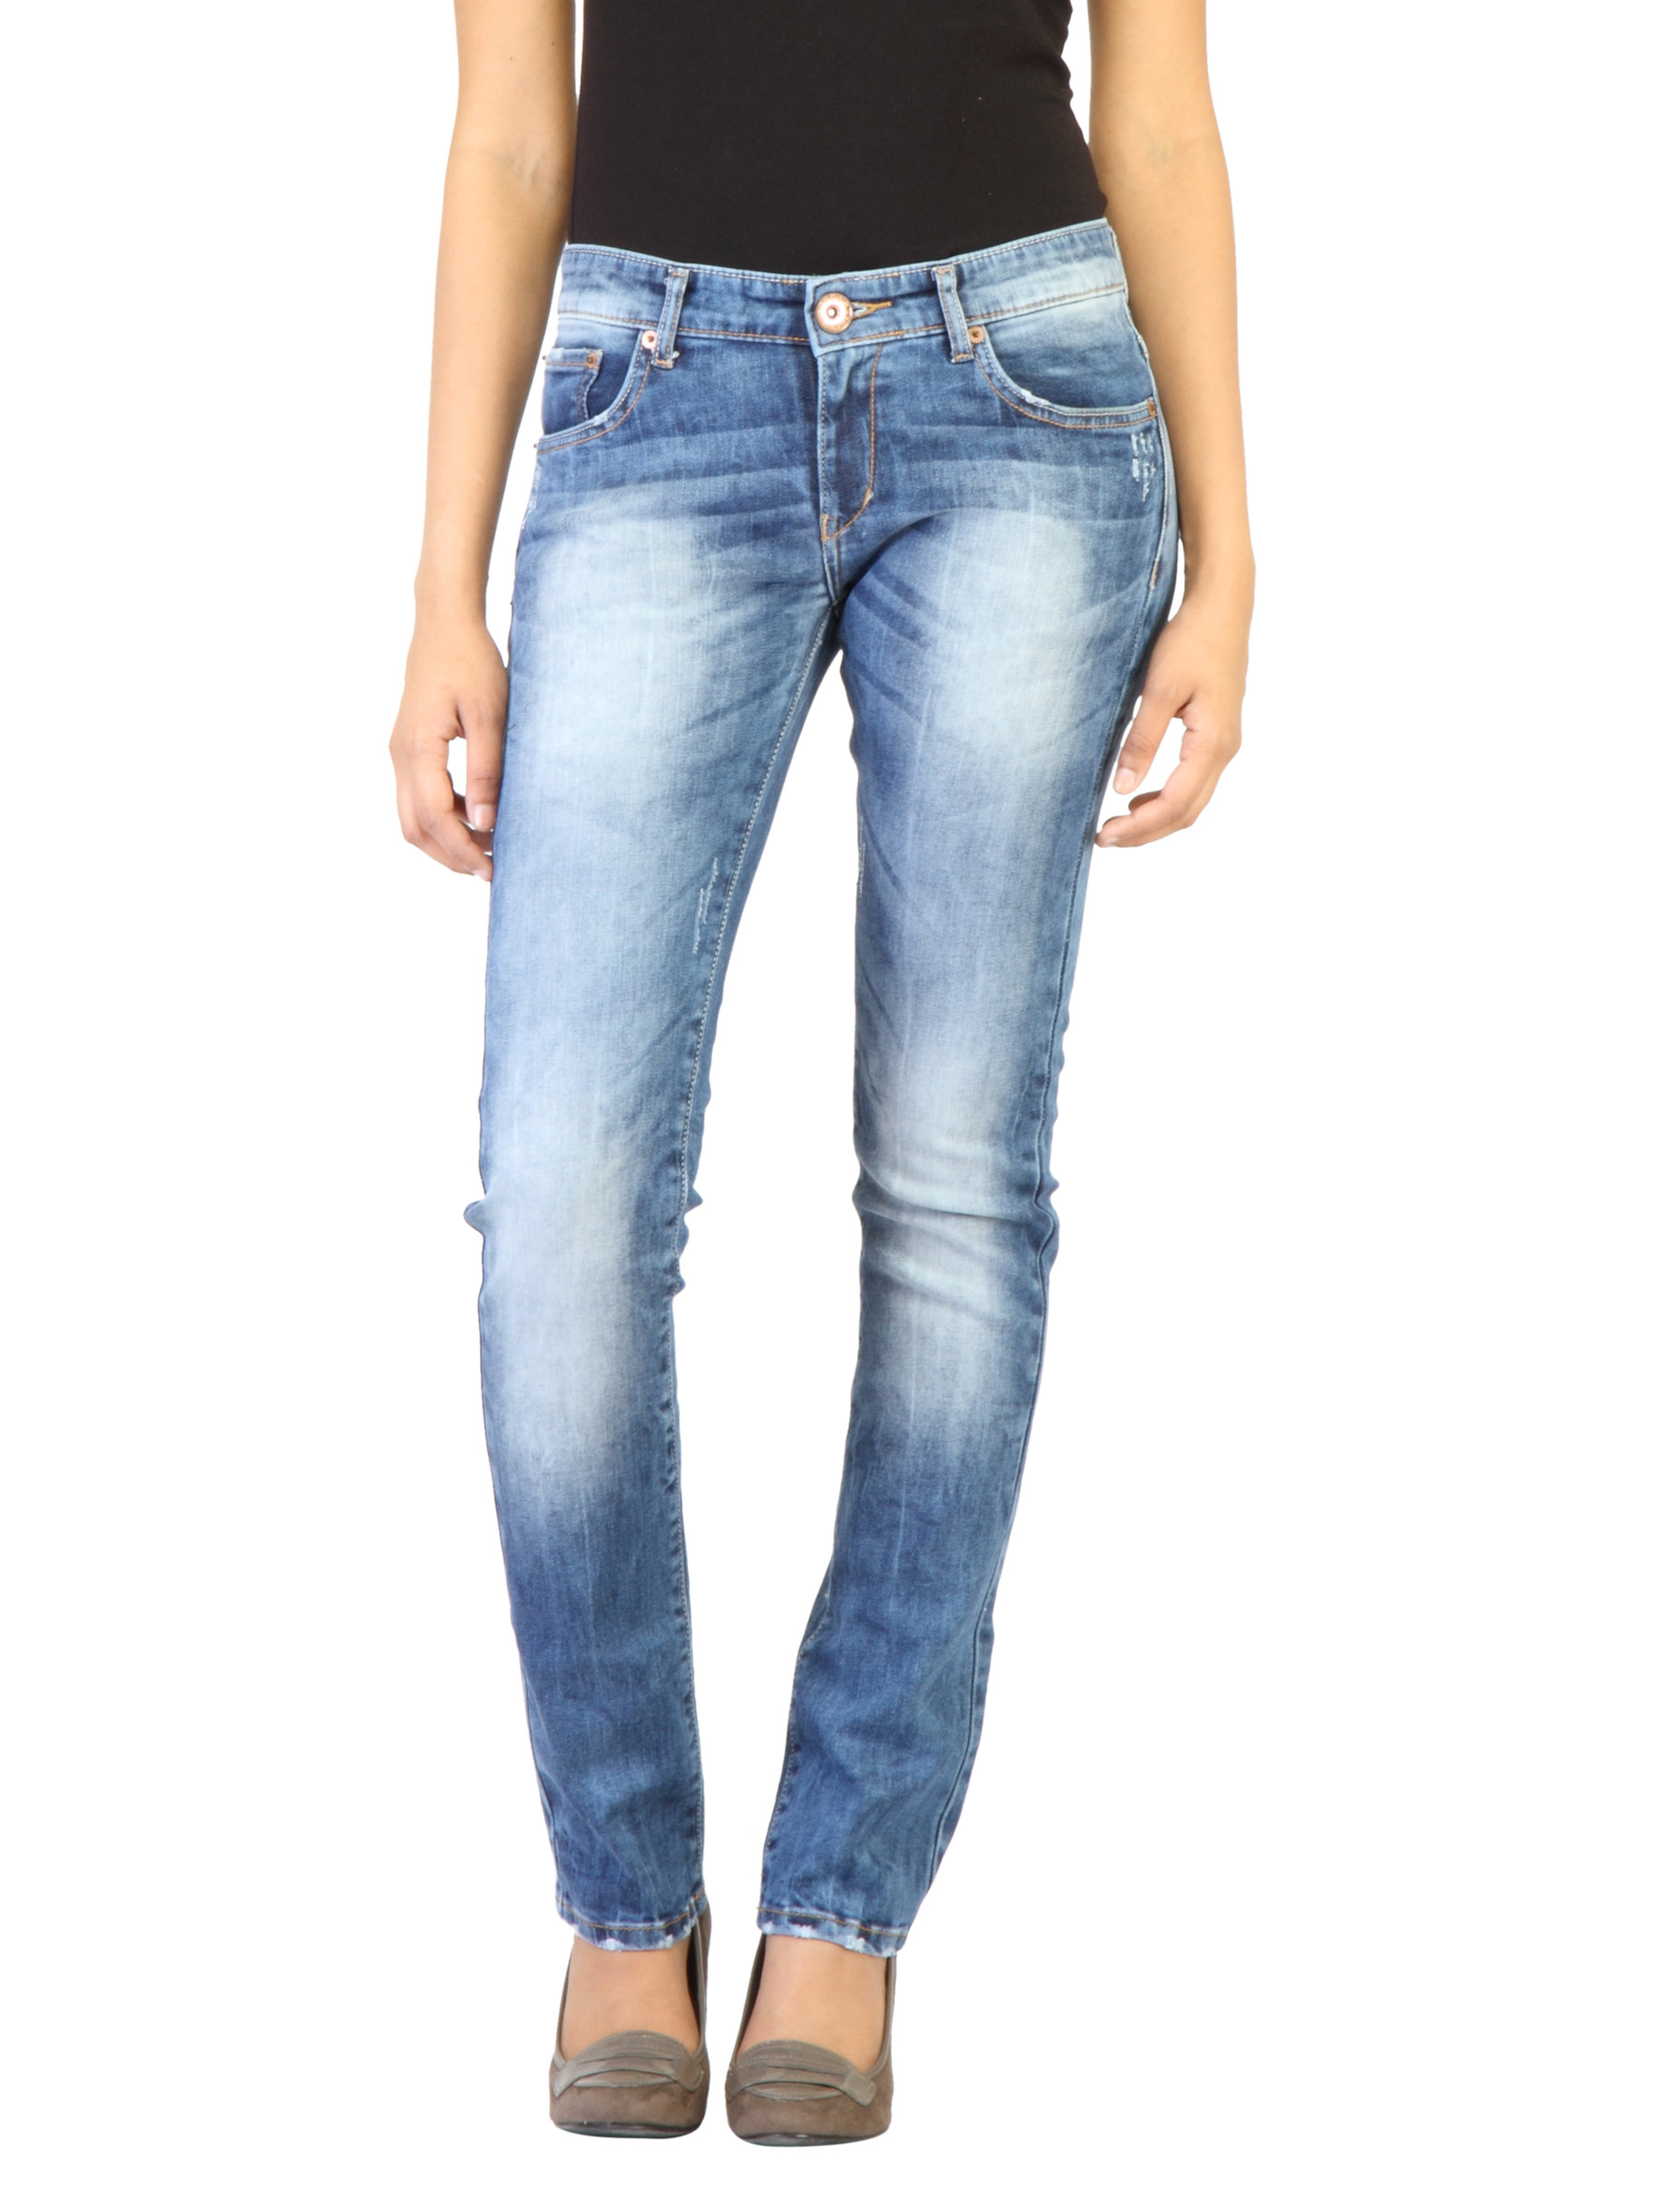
Spykar Women Washed Blue Jeans
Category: Apparel / Bottomwear / Jeans
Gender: Women
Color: Blue
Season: Fall 2011
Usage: Casual